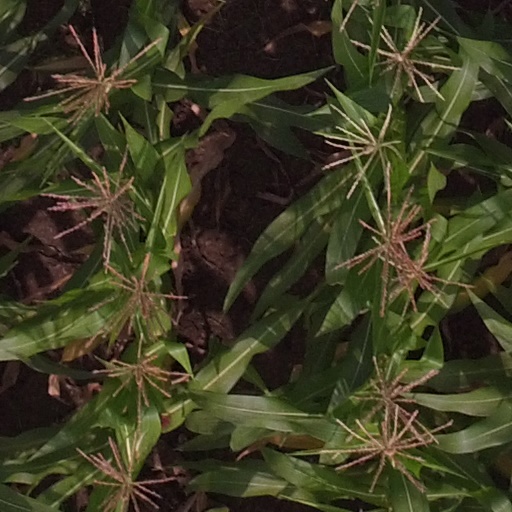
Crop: maize; corn